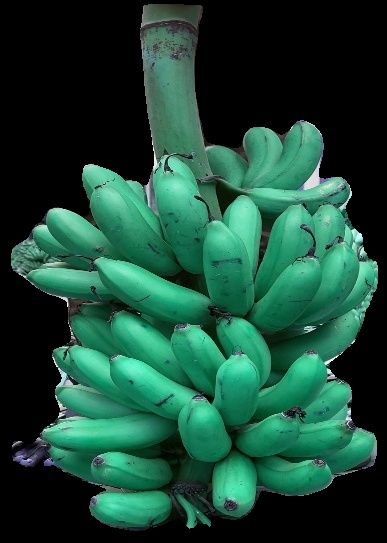
Variety: rasbale
Grade: grade1